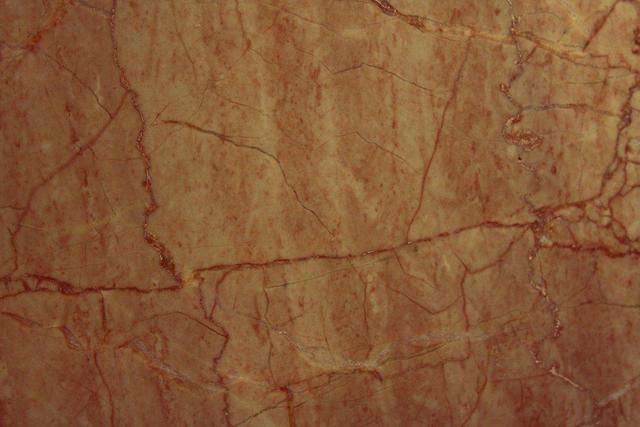
Texture: marbled